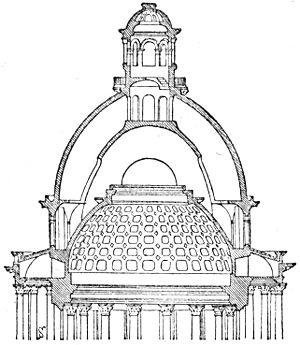
Coupe du dôme du Panthéon de Paris
Le Panthéon est un monument de style néo-classique situé dans le 5ᵉ arrondissement de Paris. Au cœur du Quartier latin, sur la montagne Sainte-Geneviève, il est au centre de la place du Panthéon et entouré notamment de la mairie du 5ᵉ arrondissement, du lycée Henri-IV, de l'église Saint-Étienne-du-Mont, de la bibliothèque Sainte-Geneviève et de la faculté de droit. La rue Soufflot lui dessine une perspective jusqu'au jardin du Luxembourg.
En mathématiques, la chaînette est une courbe plane transcendante, qui correspond à la forme que prend un câble lorsqu'il est suspendu par ses extrémités et soumis à une force gravitationnelle uniforme. On lui donne parfois le nom de vélaire.